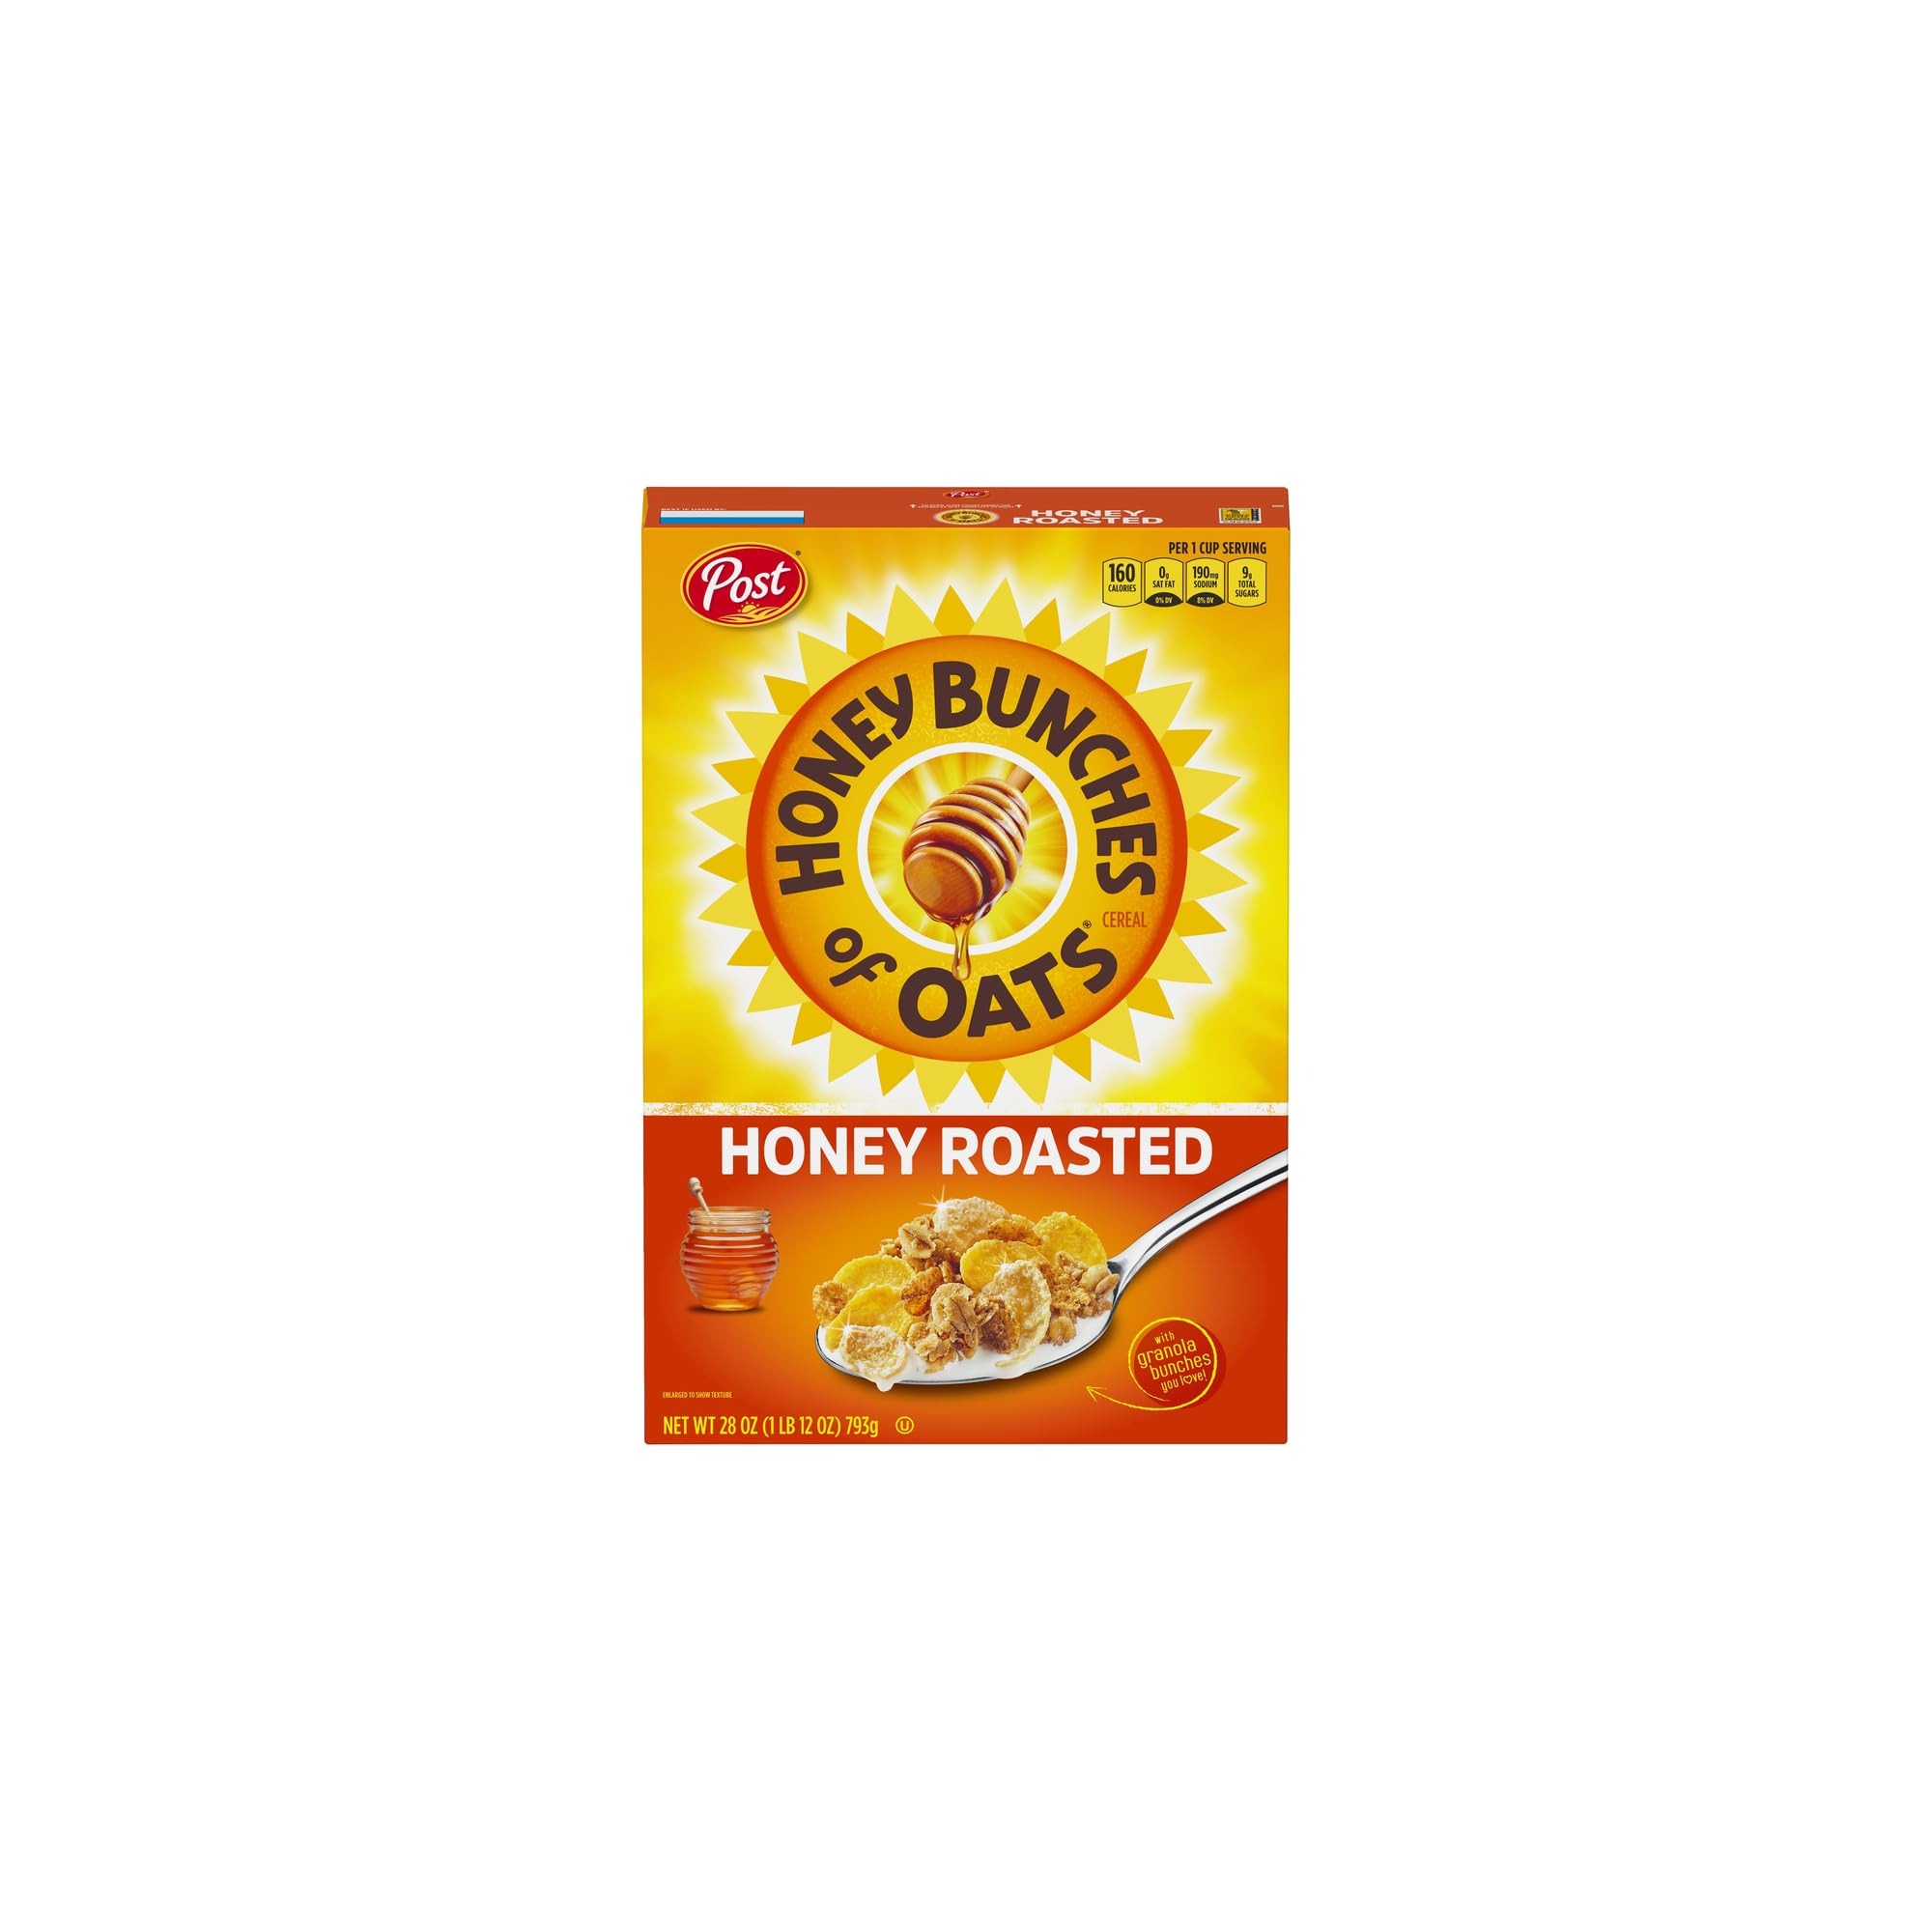
Item Name: Honey Bunches of Oats with Crunchy Honey Roasted Cereal - VALUE SIZE 28 oz. (Pack of 2)
Value: 56.0
Unit: Fl Oz

Price: 6.39